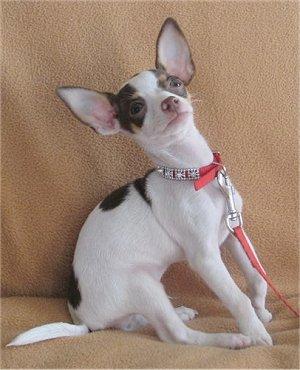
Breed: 237-n000095-toy_terrier